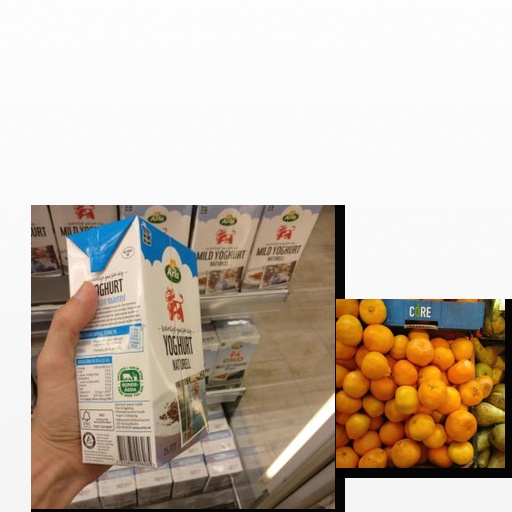
Food items: satsuma, natural_yogurt